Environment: real
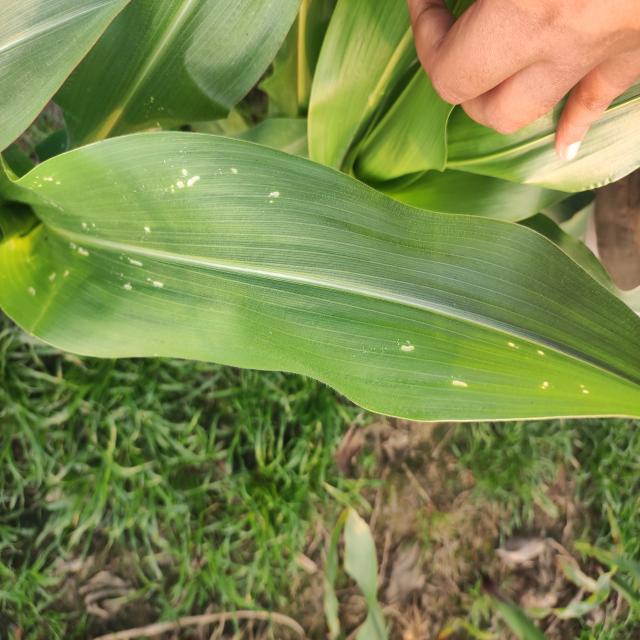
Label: fall_armyworm